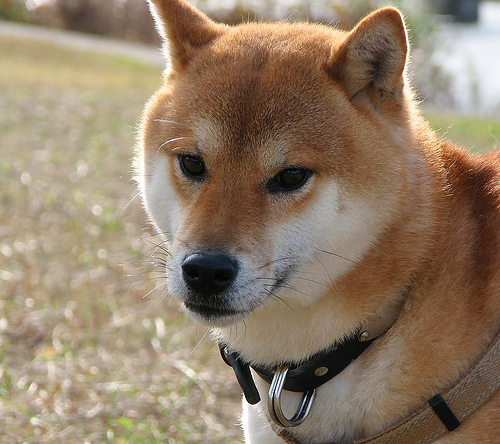
Animal: dog
Breed: shiba_inu